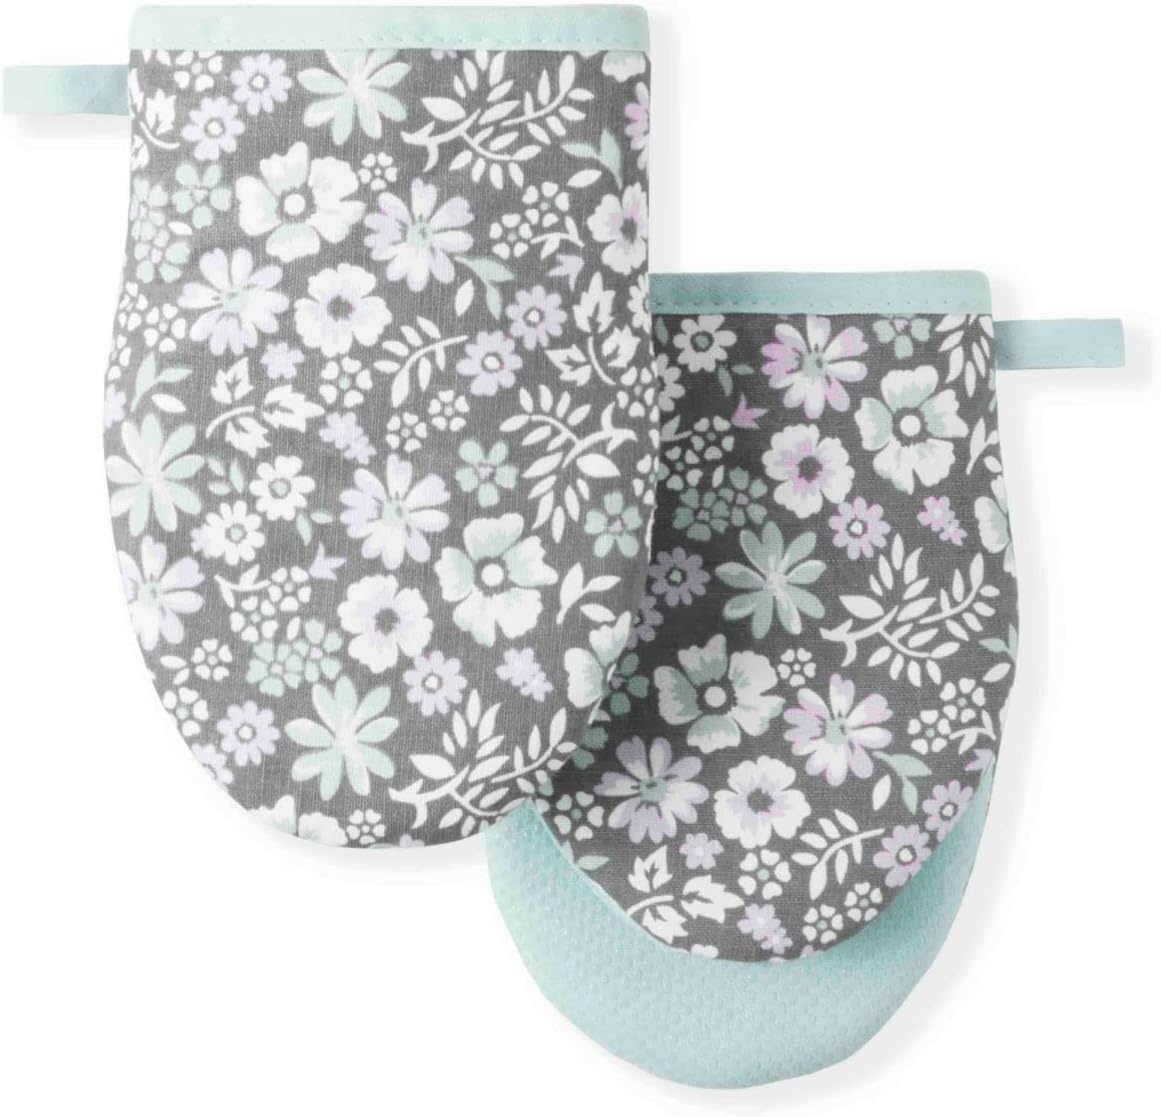
Martha Stewart Ditsy Floral Mini Oven Mitt 2-Pack Set, Grey, 5.5"X8"
Overview Color : Ditsy Floral Brand : Martha Stewart Outer Material : Cotton, Silicone Product Dimensions : 8"L x 5.5"W Product Care Instructions : Machine Wash Shape : Hand Fill Material : Cotton Number of Pieces : 2 UPC : 028332750615 About this item 100% Cotton HEAT RESISTANT COTTON: Made of 100 percent durable, heat-resistant cotton, these Martha Stewart mini oven mitts will help shield your hands from hot pots and pans. SILICONE GRIP: Enhanced with silicone palms for a secure and safe grip on handling hot cookware while you're working in the kitchen. CONVENIENT HANGING LOOP: Each mini oven mitt features a hanging loop for displaying or easy storage when not in use. COORDINATING KITCHEN LINENS: Display your mini oven mitts with coordinating kitchen essentials from the Martha Stewart Floral Vine collection that includes matching kitchen towels and oven mitts for a coordinated look. Sold separately. EASY CARE: Machine wash cold on gentle cycle with like colors, only non-chlorine bleach, lay flat to dry, do not iron.
Brand: MarthaStewart
Category: Home & Garden > Kitchen & Dining > Kitchen Tools & Utensils > Oven Mitts & Pot Holders